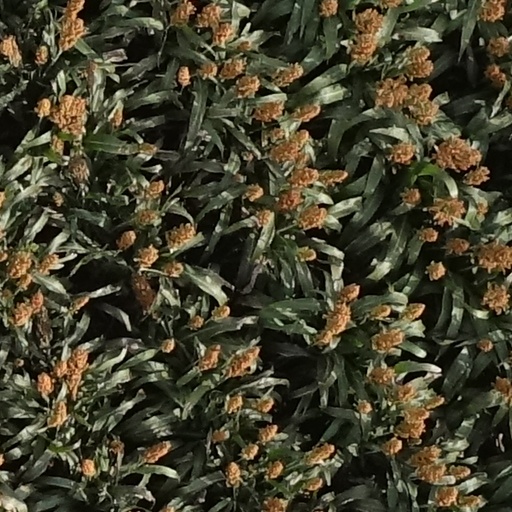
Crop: sorghum